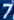
Number: 7